Which point is corresponding to the reference point?
Reference image:
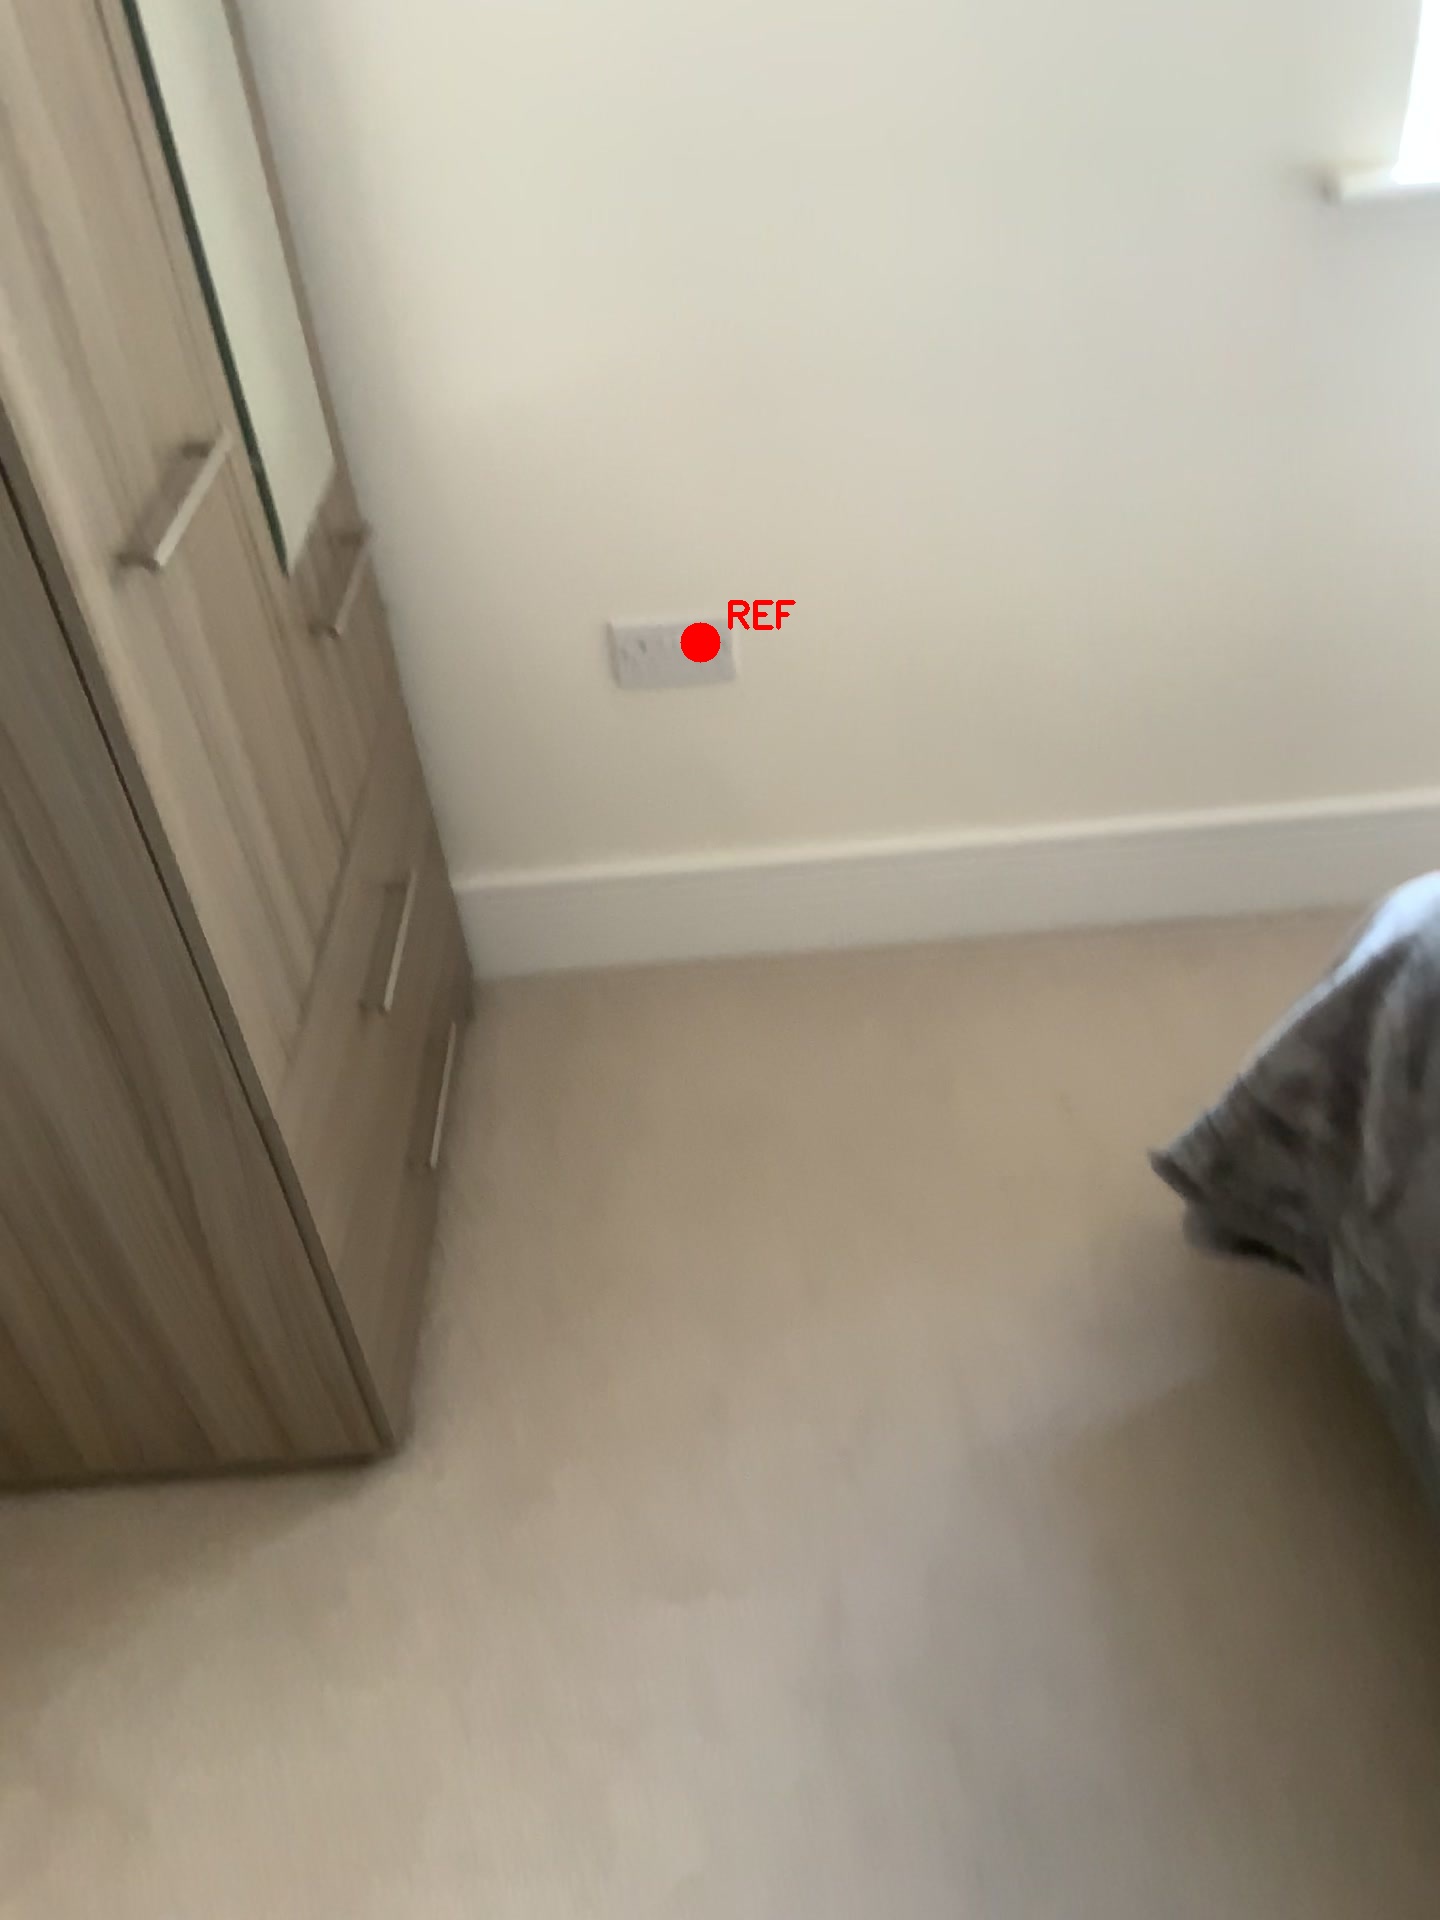
Option image:
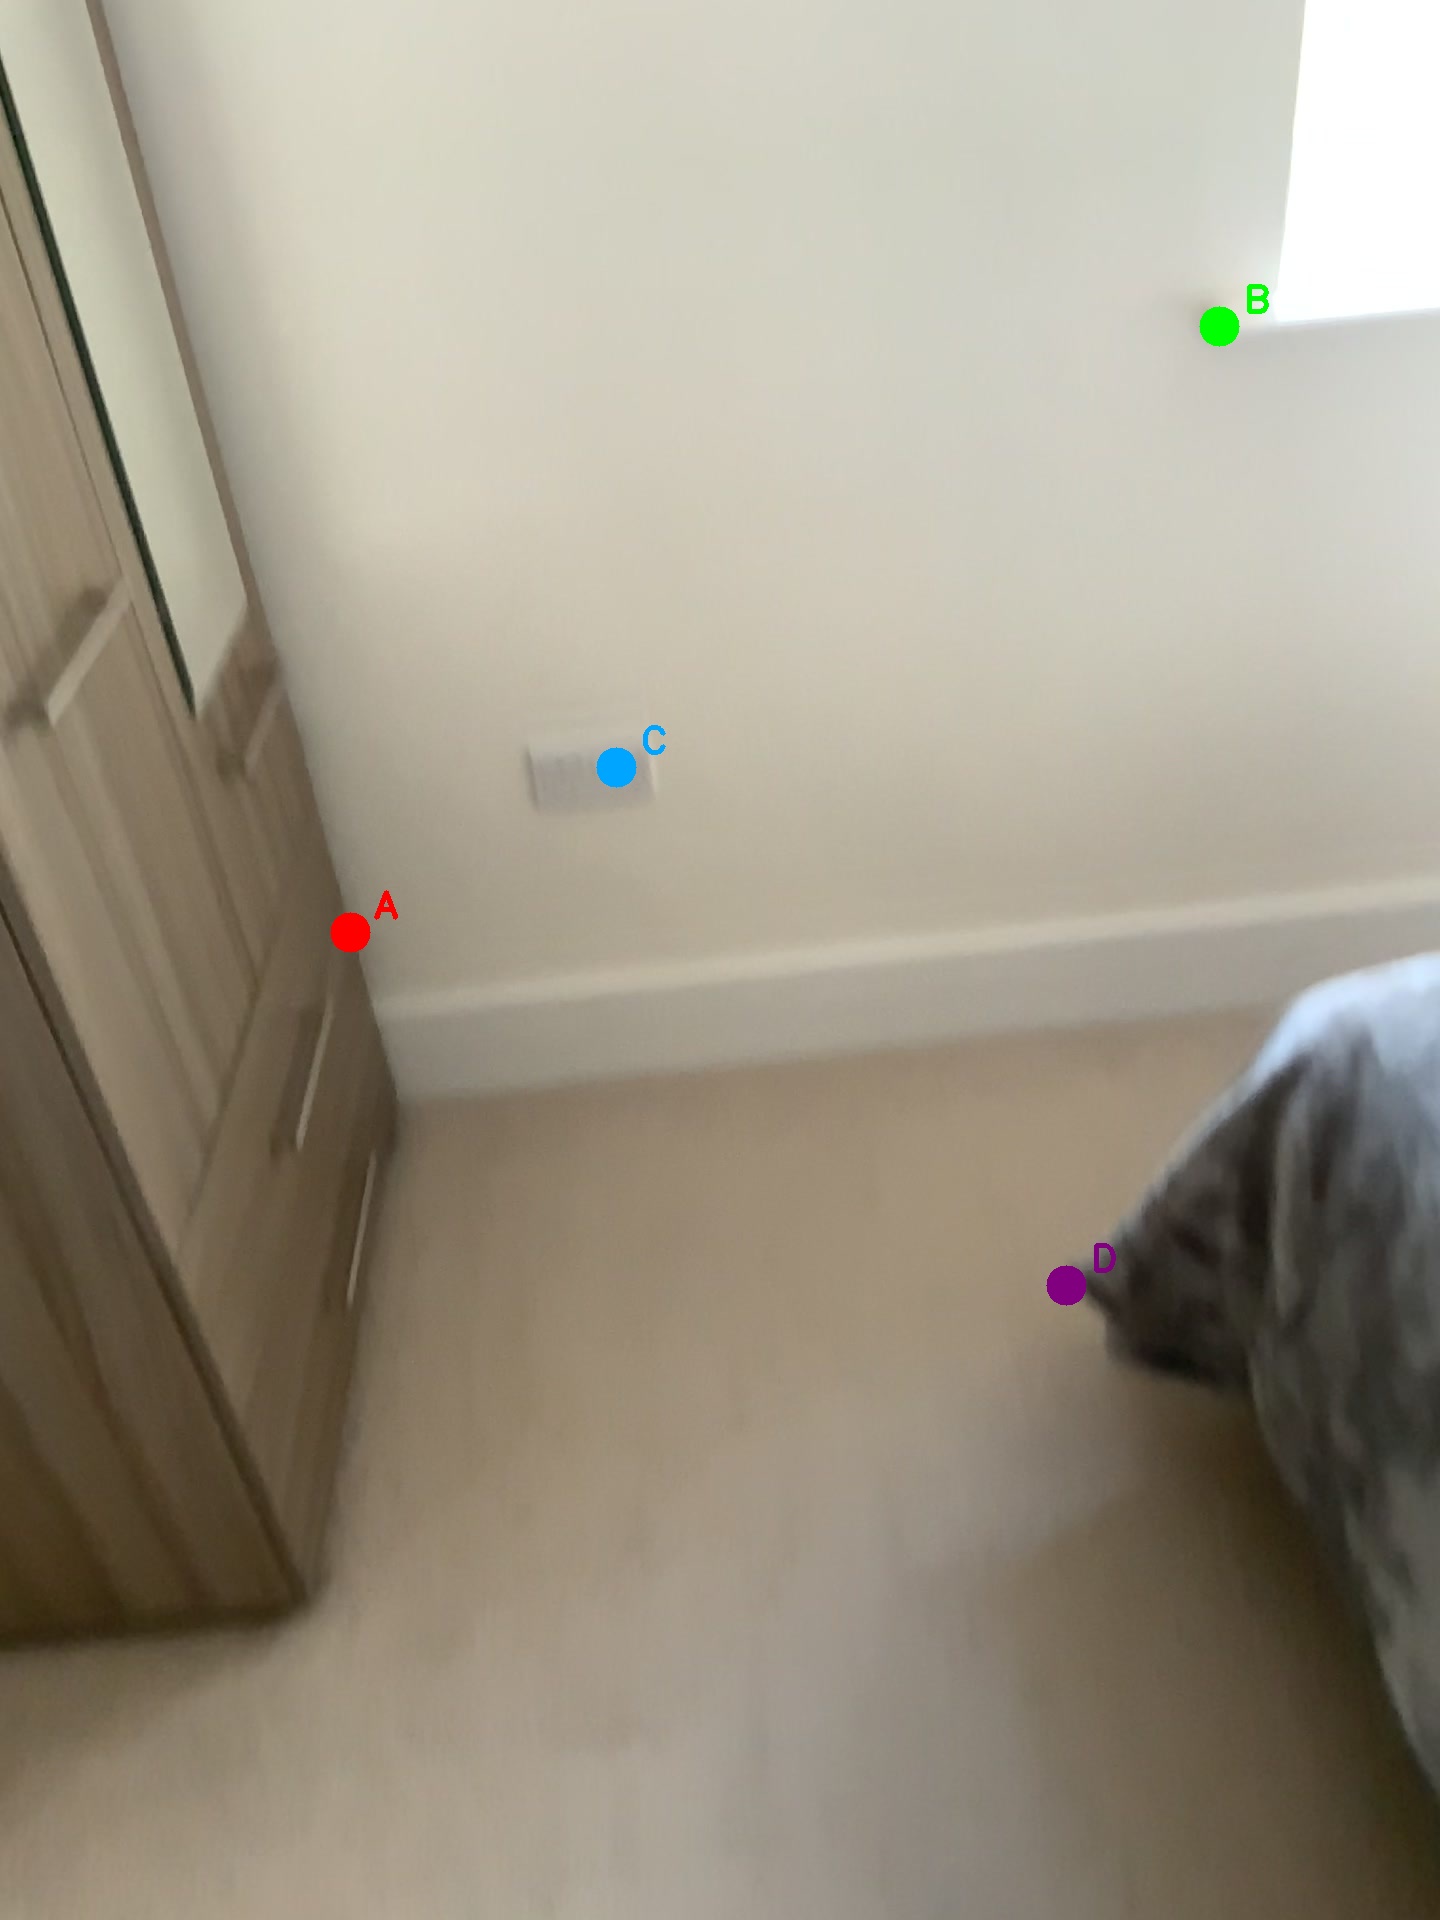
Choices:
Point A
Point B
Point C
Point D
Answer: (C)